Mahinda College

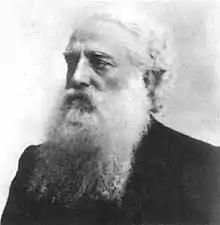
Colonel Henry Steel Olcott, founder of Mahinda College

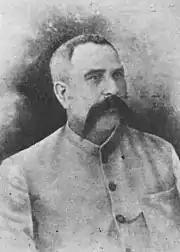
John Bowles Daly, ca. 1892

Daly left after one year, followed by a number of principals serving for short periods. With the arrival of Frank Lee Woodward as principal in 1903, the average attendance of the school rose to 142 from 89. Also in 1903, students took the Cambridge examination, and in July 1904, G. W. Perera won a scholarship to Cambridge. By 1905 there were 246 students attending.Woodward had plans to relocate the college, and purchased land called "Dawatagahawatta" with a view of the Sripada (Adam's peak). On 15 January 1908 the foundation stone of the Olcott hall was laid and the new building’s ceremonial opening took place on 1st August 1912.